Poles in the United Kingdom

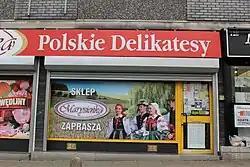
More Polish shops opened up across the UK after Poland joined the EU in 2004, such as this delicatessen in Coventry

Britain's Polish immigrants tended to settle in areas near Polish churches and food outlets. In West London, they settled in Earl's Court, known in the 1950s as the "Polish Corridor", in reference to the interwar Central European political entity and, as house prices rose, they moved to Hammersmith, then Ealing, and in South London, to Lewisham and Balham. As these communities grew, even if many Poles had integrated with local British educational and religious institutions, the Polish Catholic Mission in England and Wales, in agreement with the English and Scottish hierarchies, considered that Polish priests should minister to Polish parishioners. The original Polish church in London in Devonia Road, Islington was bought in 1928 with much delay, following the First World War. However canonically, subsequent Polish "parishes" are actually branches of the Polish Catholic Mission and not parishes in the conventional sense and are accountable to the episcopate in Poland, through a vicar delegate, although each is located in a British Catholic diocese, to whom it owes the courtesy of being connected. The first post-war Polish "parish" in London was attached to Brompton Oratory in South Kensington, followed by a chapel in Willesden staffed by Polish Jesuits. Brockley-Lewisham was founded in 1951, followed by Clapham, while St Andrew Bobola church in Shepherd's Bush (1962) was regarded as the "Polish garrison" church. Among its many commemorative plaques is one to a clairvoyant and healer housewife and Soviet deportee, Waleria Sikorzyna: she had had a detailed premonitory dream two years before the 1939 invasion of Poland, but was politely dismissed by the Polish military authorities. Currently the Polish Catholic Mission operates around 219 parishes and pastoral centres with 114 priests throughout England and Wales. In 2007 Cardinal Cormac Murphy-O'Connor, primate of England, expressed concern "that Poles are creating a separate Church in Britain", but Polish rector, Mgr Kukla, responded that the Polish Catholic Mission continued to have a "good relationship" with the hierarchy in England and Wales and said that integration was a long process.